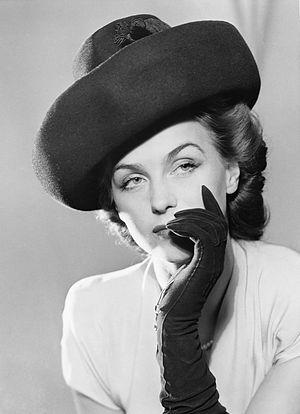
Hjördis Paulina Genberg née à Kiruna le 10 novembre 1919 et morte le 24 décembre 1997, est une actrice suédoise.